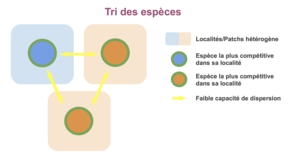
Tri des espèces
La métacommunauté est un concept écologique qui définit un ensemble de communautés locales liées par la dispersion de plusieurs espèces potentiellement en interaction.